History of Internet Explorer

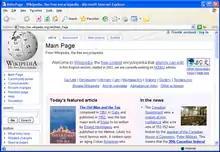
Internet Explorer 6.0

In a May 7, 2003 Microsoft online chat, Brian Countryman, Internet Explorer Program Manager, declared that on Microsoft Windows, Internet Explorer would cease to be distributed separately from the operating system (IE 6 being the last standalone version); it would, however, be continued as a part of the evolution of the operating system, with updates coming bundled in operating system upgrades. Thus, Internet Explorer and Windows itself would be kept more in sync.